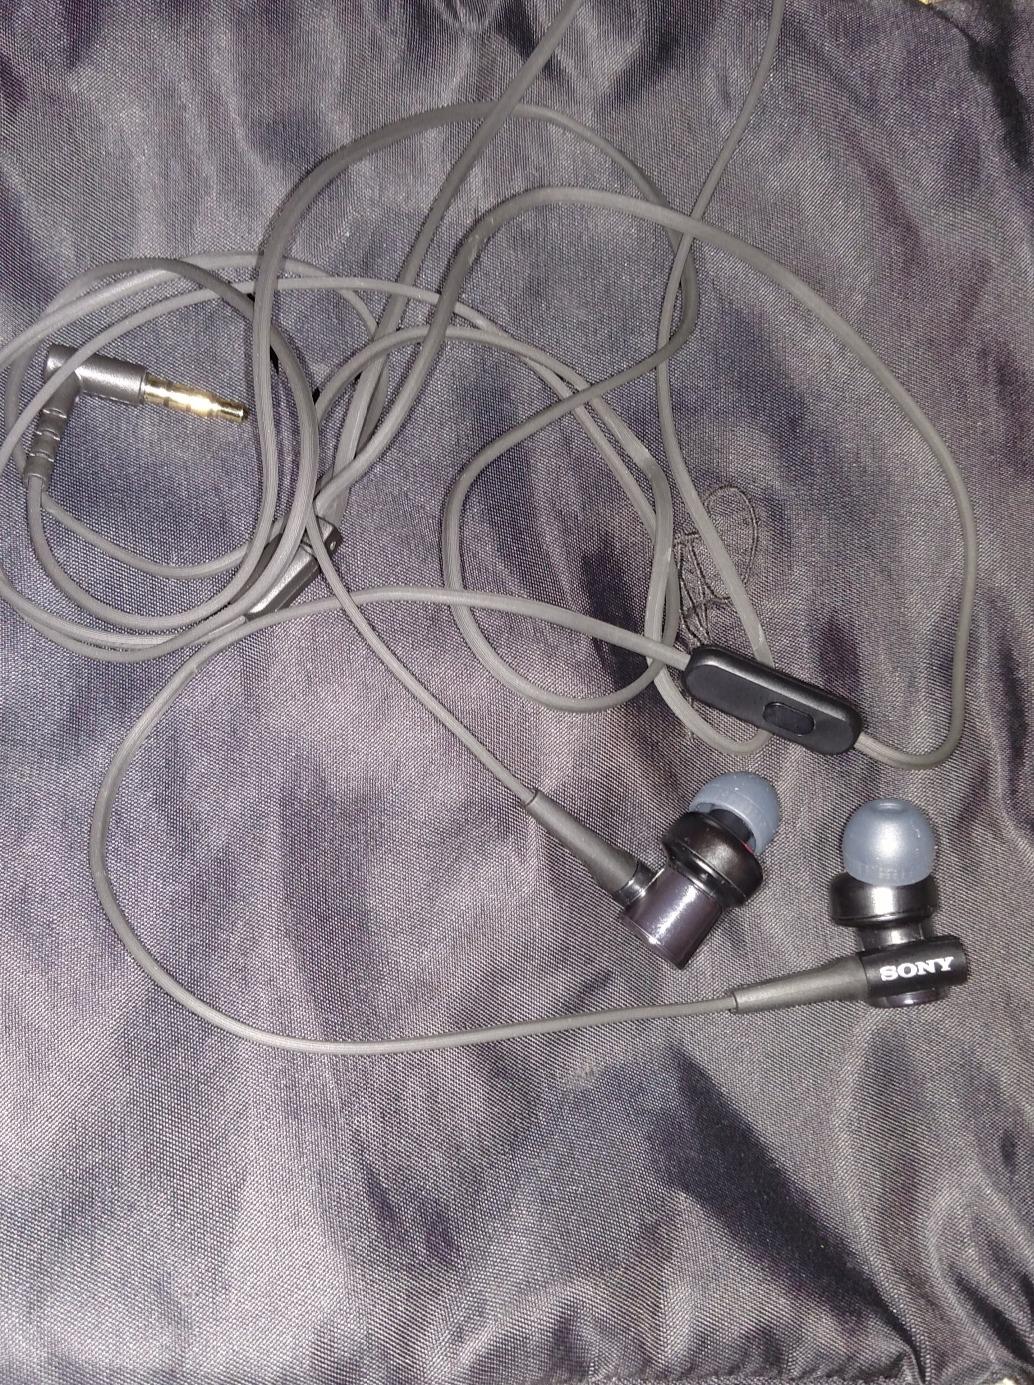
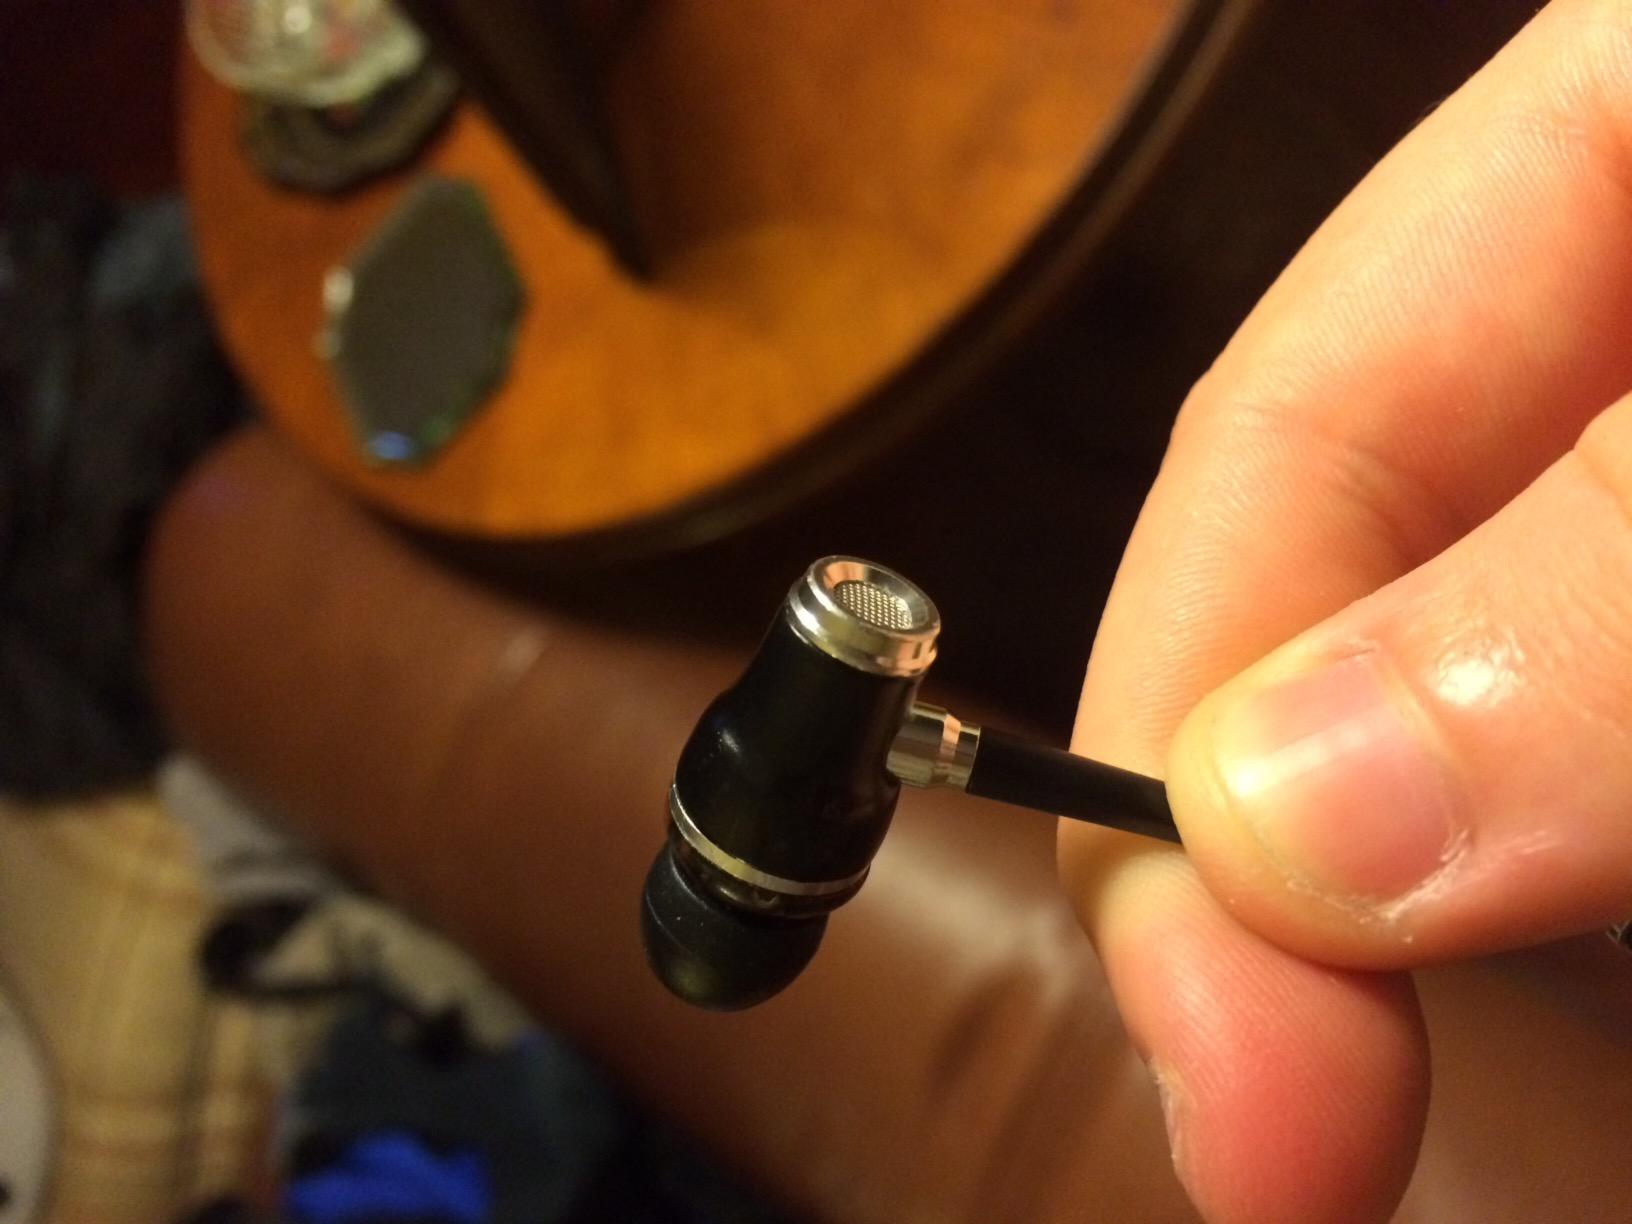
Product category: headphones
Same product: no